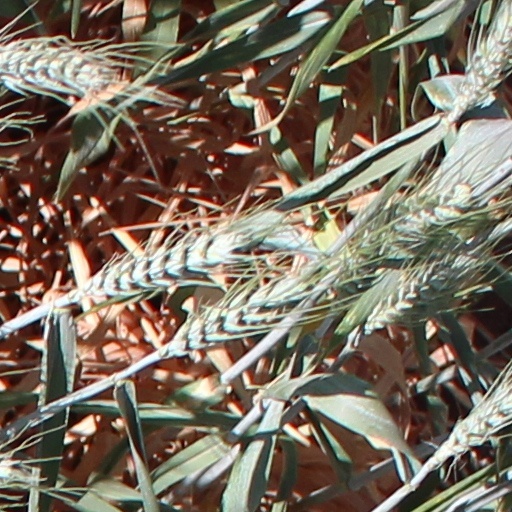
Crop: wheat